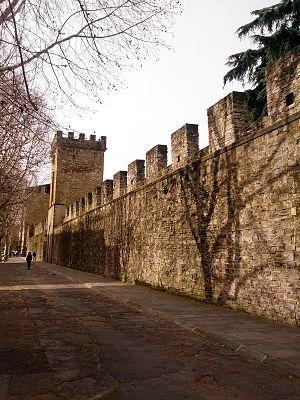
Florence est la huitième ville d'Italie par sa population, capitale de la région de Toscane et siège de la ville métropolitaine de Florence.